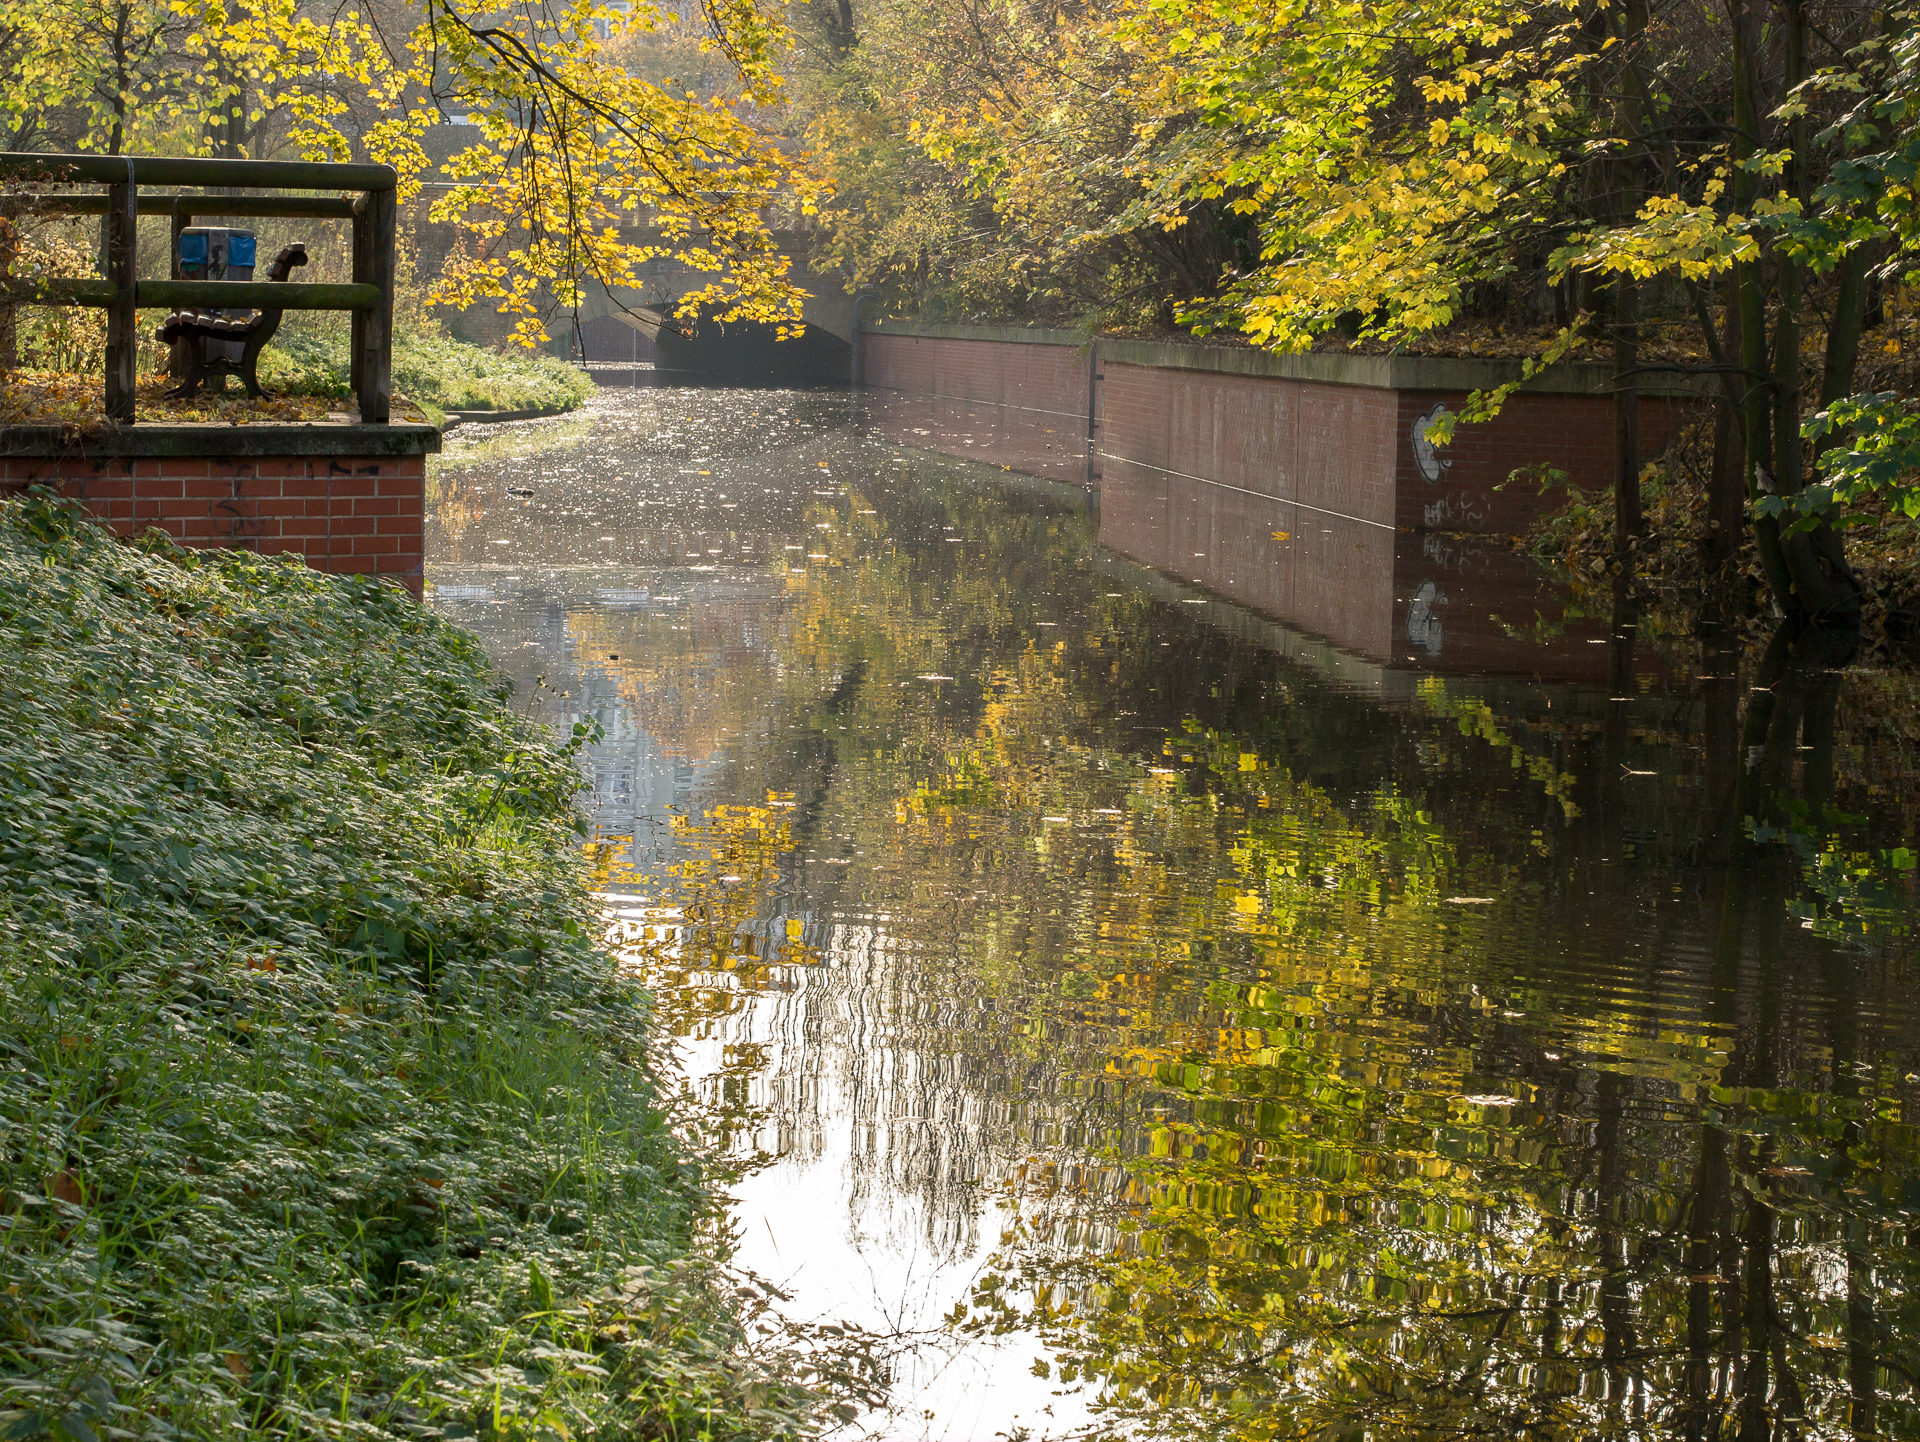
tree, leaf, fall, flower, river, canal, pond, stream, reflection, autumn, backyard, garden, wedding, season, waterway, 2014, shrub, berlin, herbst, woodland, yard, panasoniclumixg3, olympusf1845mm, panke, woody plant